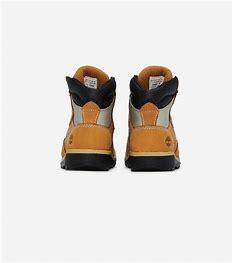
Brand: Timberland
Model: 6 Inch Field